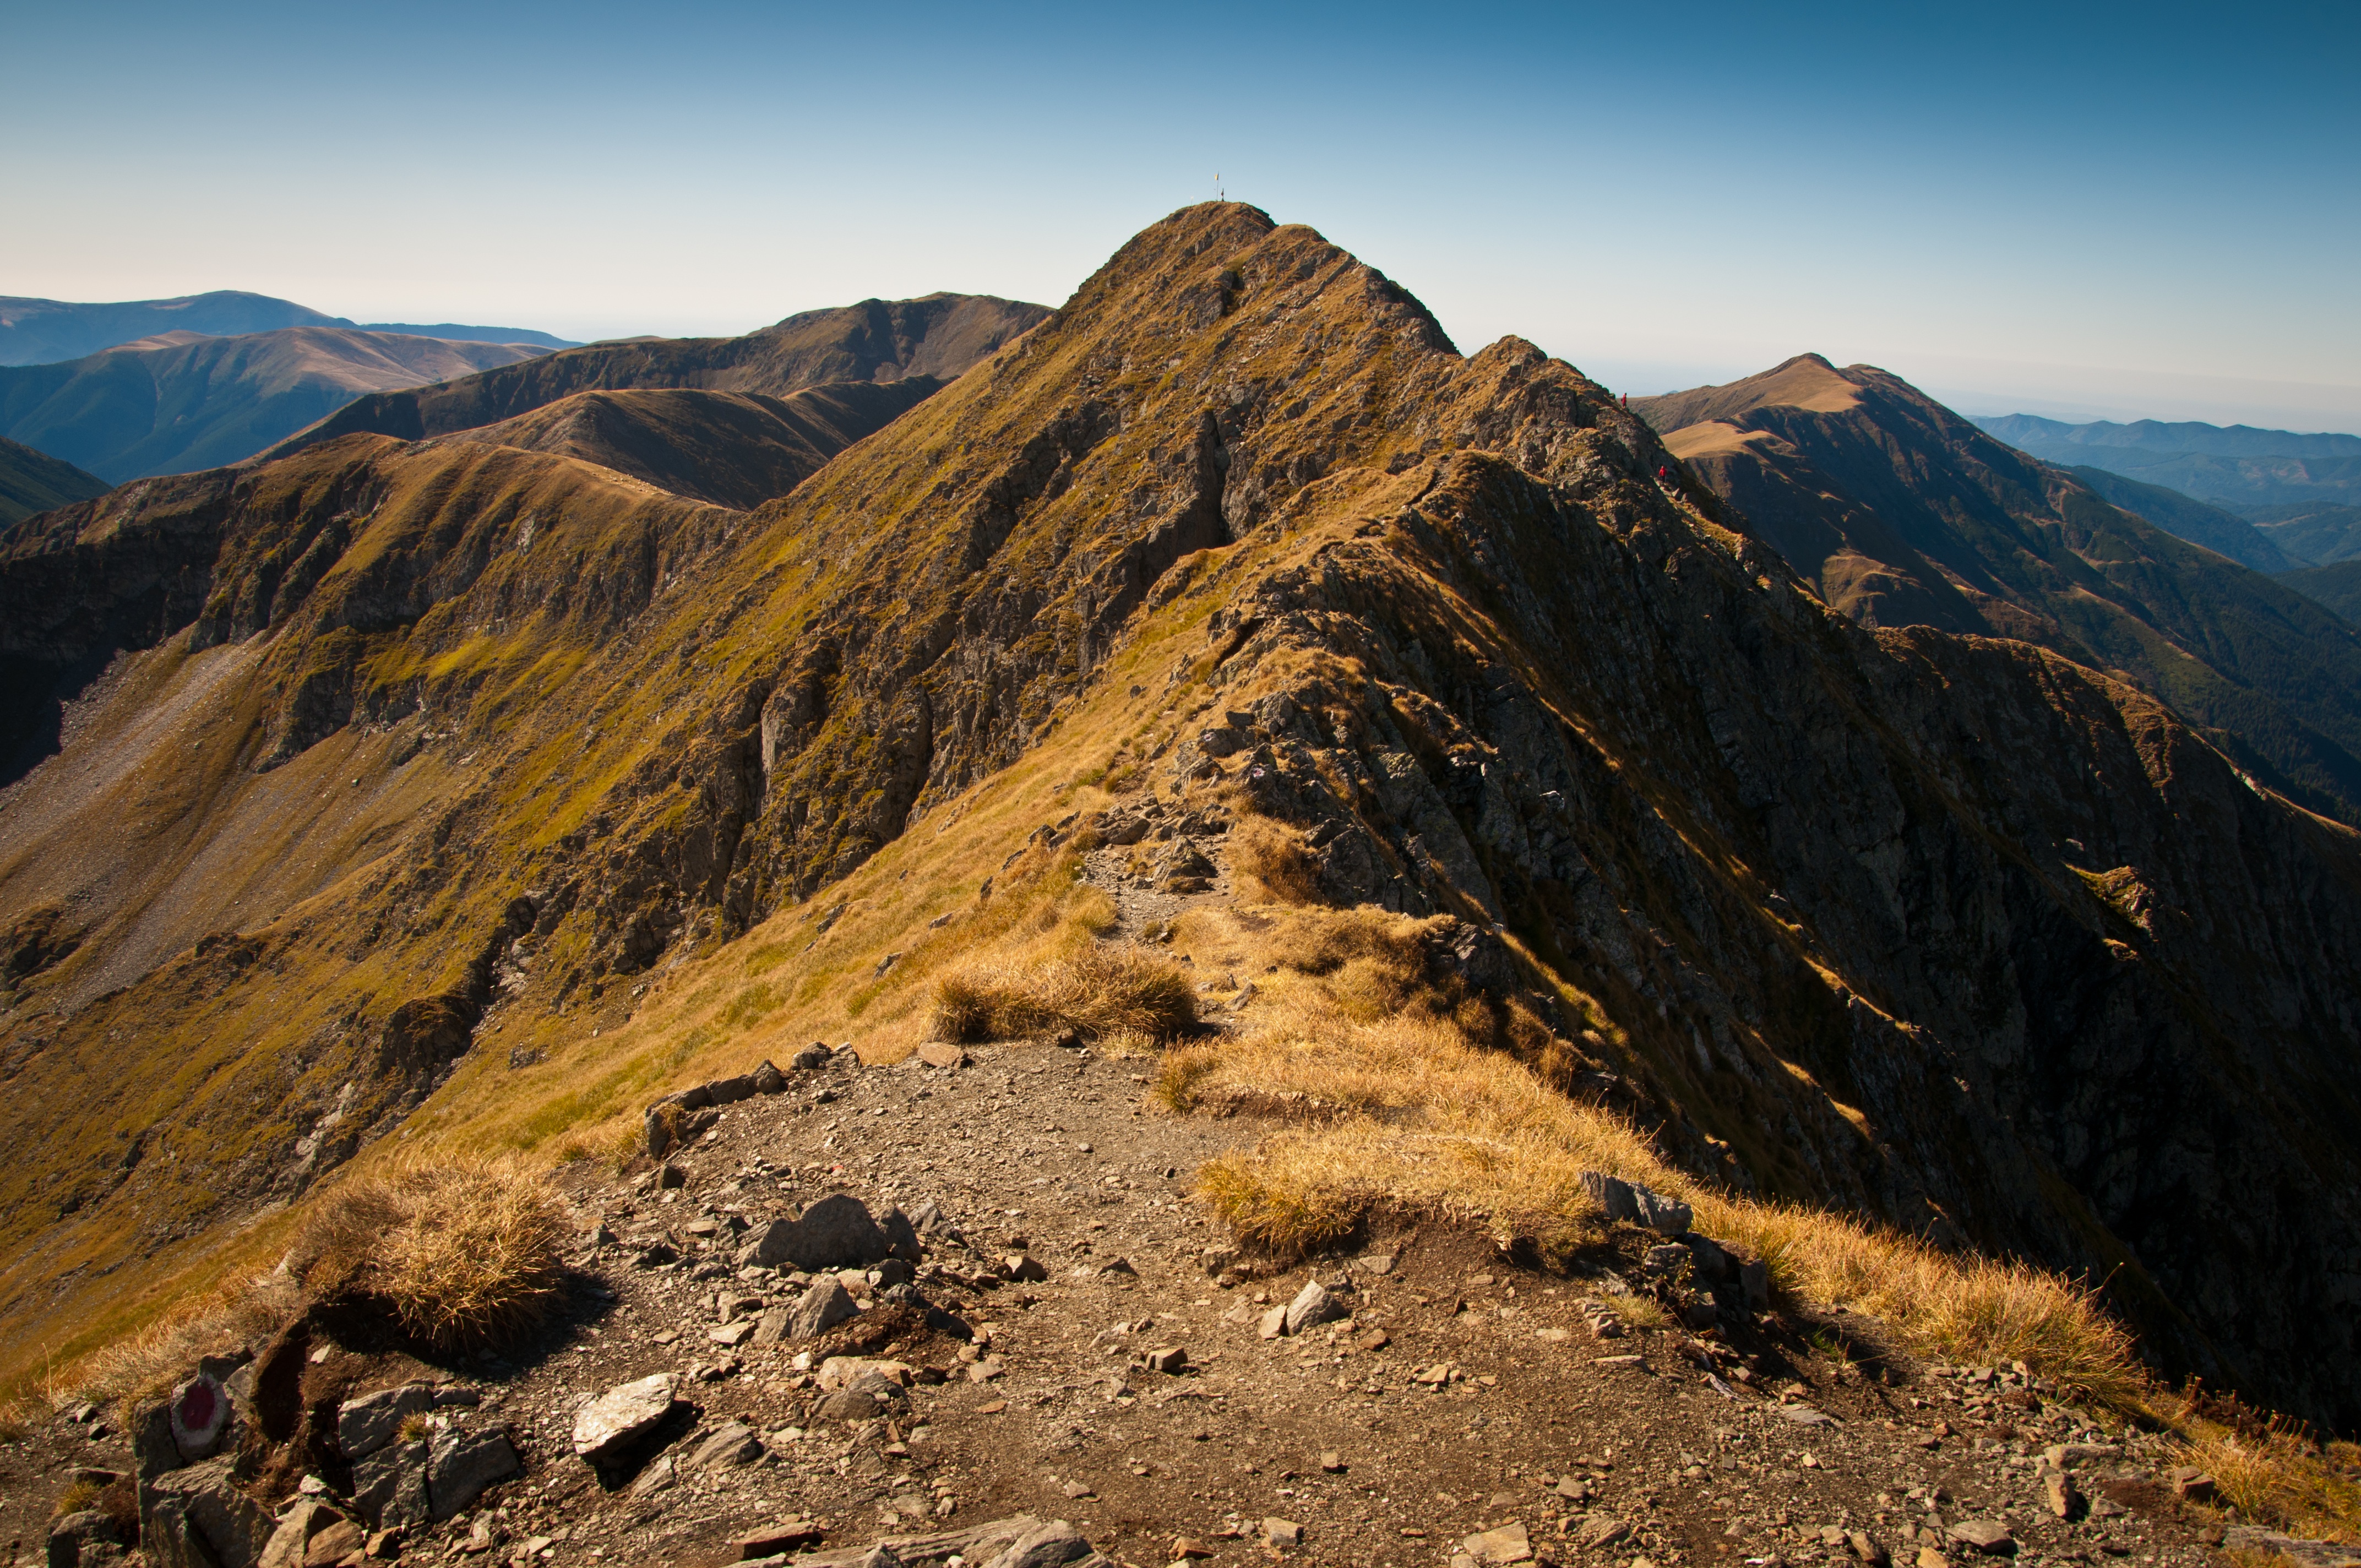
landscape, nature, wilderness, walking, mountain, hiking, hill, adventure, peak, mountain range, stone, ridge, summit, geology, alps, backpacking, plateau, fell, landform, mountain pass, geographical feature, mountainous landforms